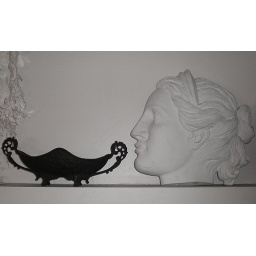
wall shelf in new apt.